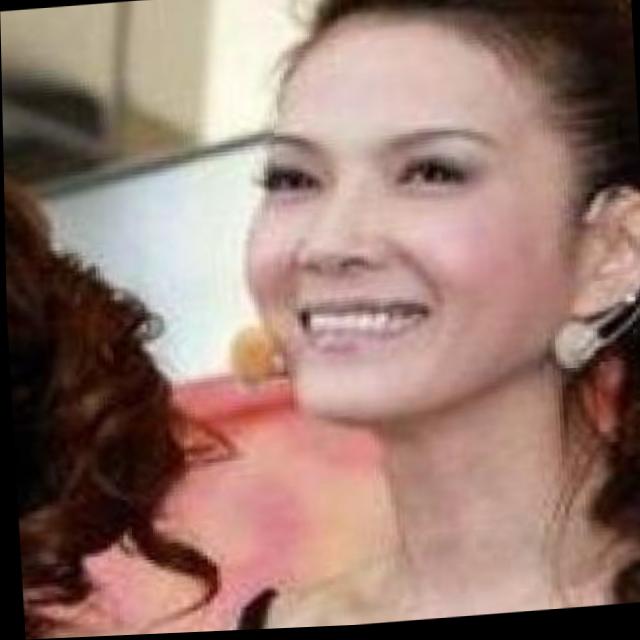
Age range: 45-64